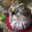
Label: bird